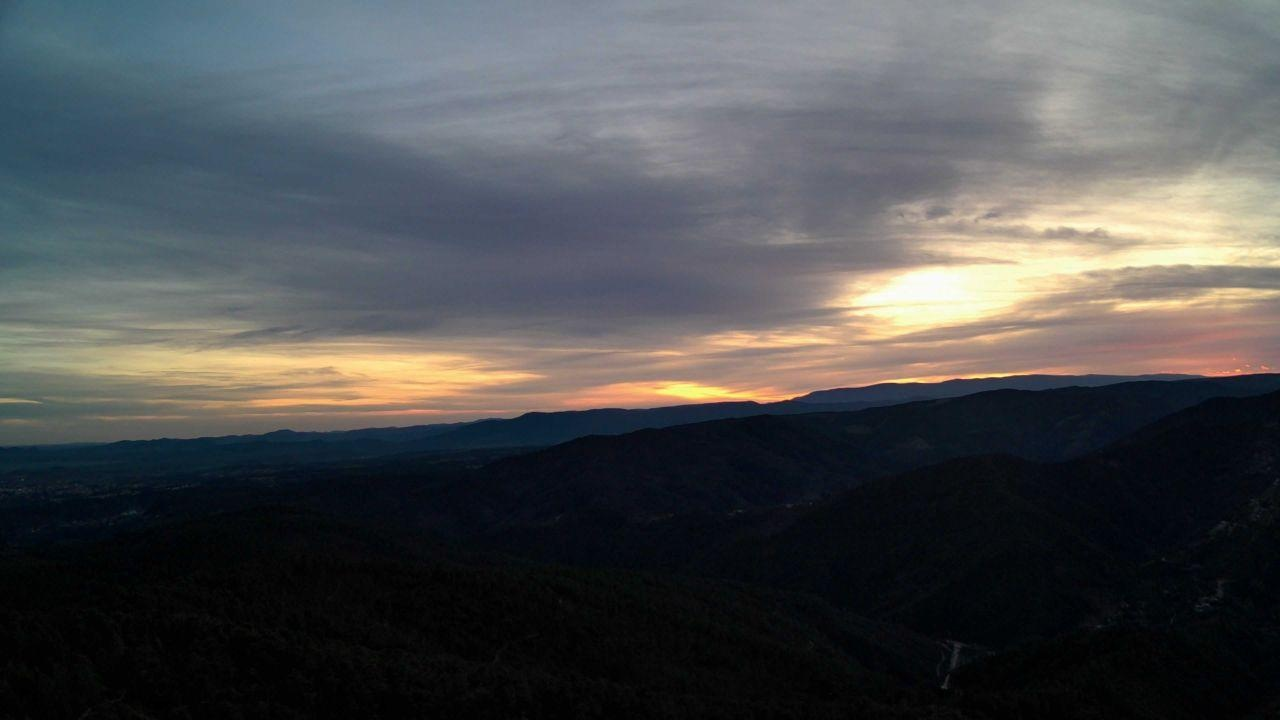
Fire: no
Smoke: yes